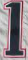
Number: 1